Vera Kholodnaya

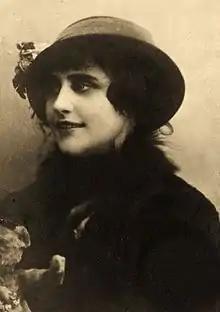

Vera Vasilyevna Kholodnaya (née Levchenko; ; ; 5 August 1893 – 16 February 1919) was a Russian cinema actress. She was the first star of Imperial Russian silent cinema. Only five of her films still exist, and the total number she acted in is unknown, with speculation ranging from 50 to 100.